Michael Lewis (wide receiver)

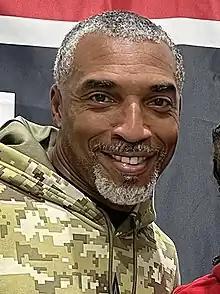
Lewis in 2021

Michael Lee Lewis (born November 14, 1971) is an American former professional football player who is the team ambassador of the New Orleans Saints of the National Football League (NFL). He played as a wide receiver and return specialist, earning first-team All-Pro honors and a Pro Bowl selection as a returner in 2002.